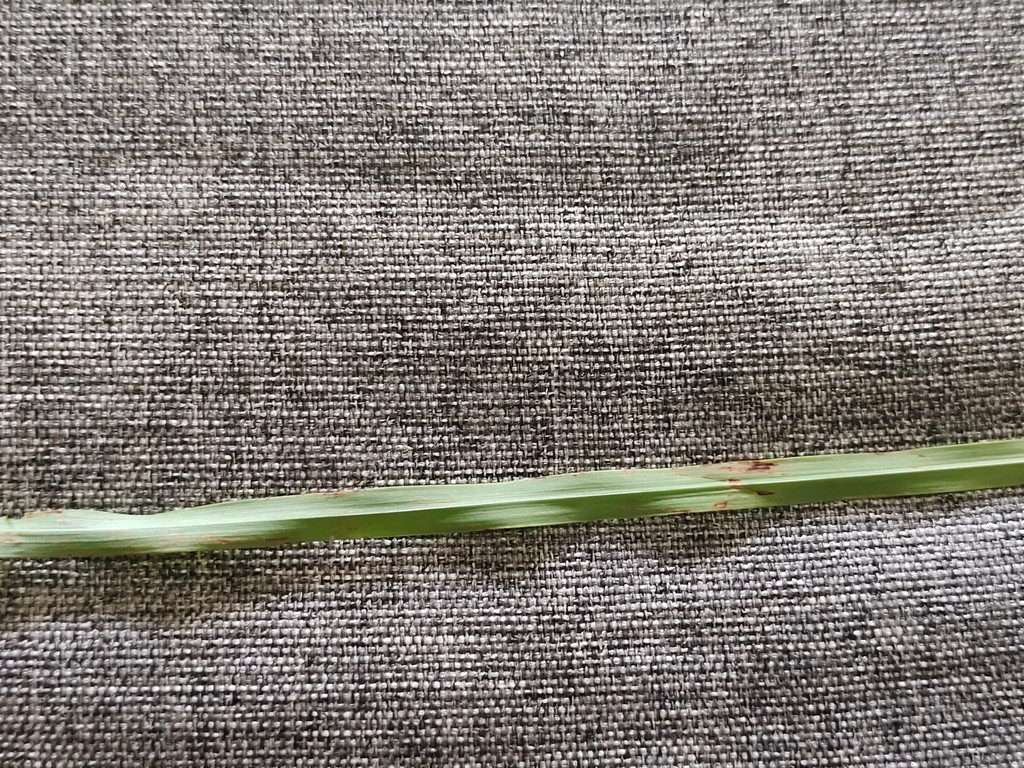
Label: Unhealthy